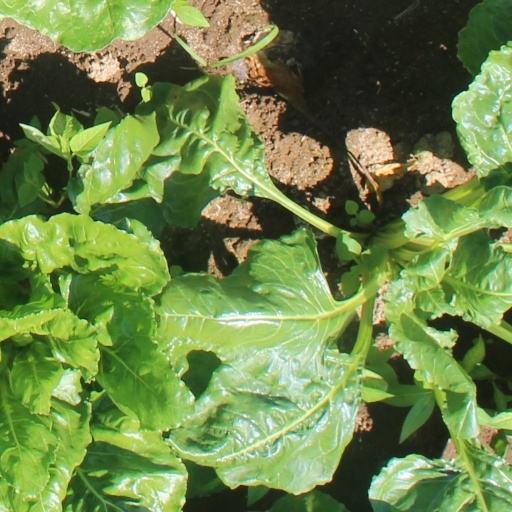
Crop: sugar beet